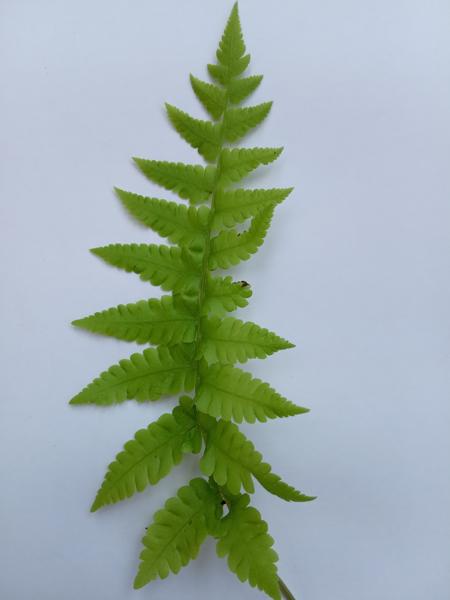
Weed species: Pteris vittata